Fort Ritchie

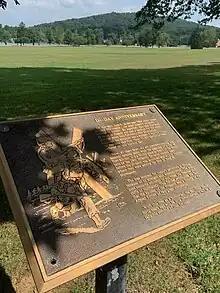

There is a special maple tree at Fort Ritchie standing by the parade field. The plaque by the tree reads "D-DAY ANNIVERSARY On this day, June 6, in the year 1944 allied forces invaded Normandy - the most massive invasion attempted in history. By nightfall, they had liberated 80 miles of French soil and a toehold for the consequential drive into Germany was established. Although the invasion was a success, it was not without supreme sacrifice. Over 10,000 casualties were suffered on that historic day. Now, 40 years later, we are commemorating this historic turning point with the planting of a tree at Fort Ritchie. It is a fitting place as many of the members of the 29th Infantry Division trained here before the division was activated and sent to Europe where they were among the first to land at Normandy. The tree selected for today's ceremony is fitting because of its strength and independence. The soil used contains amounts of soil from the beaches and cliffs of Normandy. This further symbolizes the fact that the success of the invasion was a joining of the Armed Forces of two great continents. With this tree as a memorial, the sacrifices made forty years ago will be long remembered. It will be tangible symbol of our heritage."